St Wulstan's Local Nature Reserve

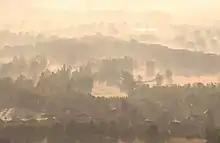
The reserve, viewed from the southern peak of Pinnacle Hill just after dawn

Houses were built on part of the site. In 1996 it was agreed by Malvern Hills District Council that the remaining land should be designated a local nature reserve. The site, consisting of formal landscape garden, hay meadows, scrubland and woodland, was landscaped and opened as St Wulstan's Local Nature Reserve on 25 April 1997.